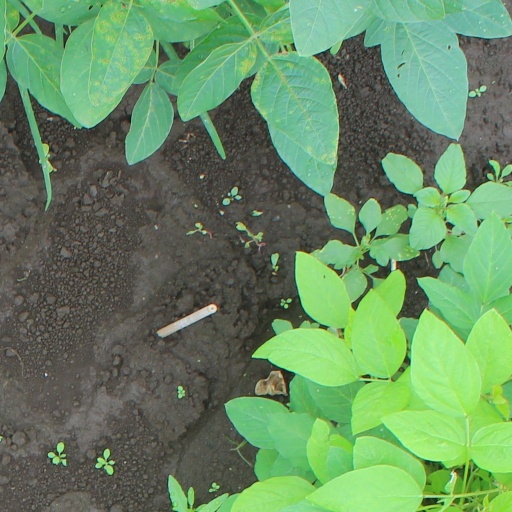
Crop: soybean